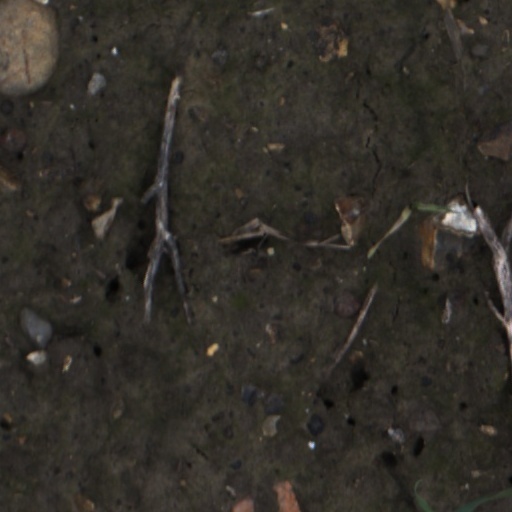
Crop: wheat